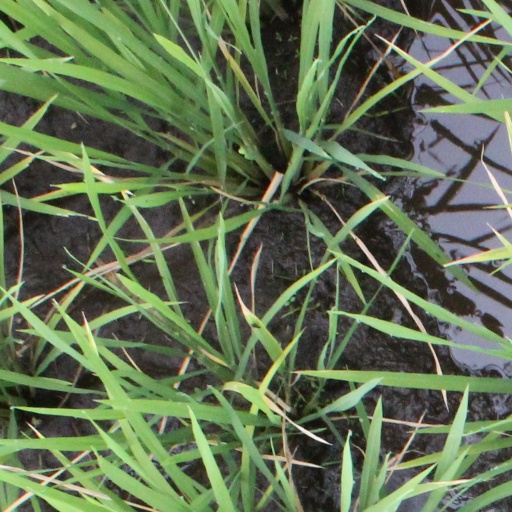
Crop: rice